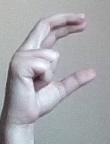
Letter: thal